Casa dos Bicos

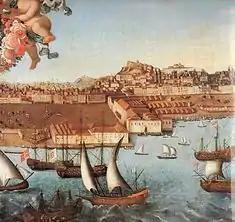
A view along the Tagus River, c. 1730, showing the area in Santa Maria Maior and the Casa dos Bicos (tenth from the right in front of the right square)

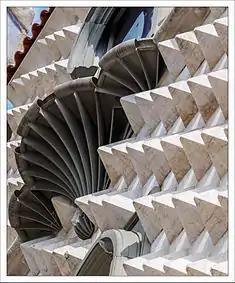
Detail of the front façade and varanda

The historical record indicates that as of 1506, Afonso de Albuquerque, the first governor of Portuguese India, had buildings in the area, if not ownership of the lands. In 1521, his son Brás de Albuquerque travelled to Italy in the company of the Infanta Beatrice, Duchess of Savoy, and spent some years there, where he observed the new trends in Renaissance architecture. The young Albuquerque, a courtier recognized for his humanist cultural leanings, was responsible for the construction of the "Quinta da Bacalhôa". It is presumed that he was influenced by urban palaces such as the Palazzo dei Diamanti (in Ferrara), so called in reference to its façade made up of thousands of small diamond-shaped pyramids. Between 1521 and 1523, Albuquerque returned to Portugal, and began work on this "Casa dos Diamantes" (House of Diamonds), incorporating Manueline (Portuguese late Gothic architecture) windows and portals, but died in 1581.